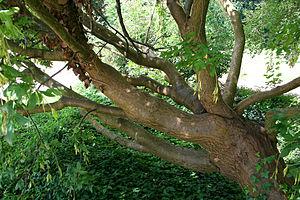
Écorce du Cytise des Alpes (Laburnum alpinum) . Position exacte
Le Cytise des Alpes, aussi appelé Aubour des Alpes ou Cytise écossais est une espèce de petit arbre à port étalé et à feuilles caduques de la famille des Fabaceae, originaire des régions alpines.
En botanique, un houppier ou couronne est la partie d'un arbre constituée d'un ensemble structuré des branches situées au sommet du tronc. Caractérisés par le phénomène d'héliotropisme positif, ces axes végétatifs peuvent aussi avoir pour origine des suppléants hiérarchisés entre eux.